Menuet sur le nom d'Haydn (Ravel)

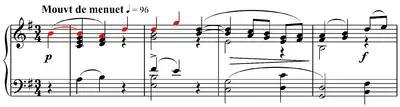
The first 4 bars of "Menuet sur le nom d'Haydn"

The piece is only 54 bars long and lasts for about a minute and a half. The theme is based on "Haydn's" own name as a five-note motif. The letter H represents "B natural", A and D representing their respective pitches, Y as "D natural" and N as "G natural". In the score, the use of this motif is marked using their letters including several inverted and retrograde versions.